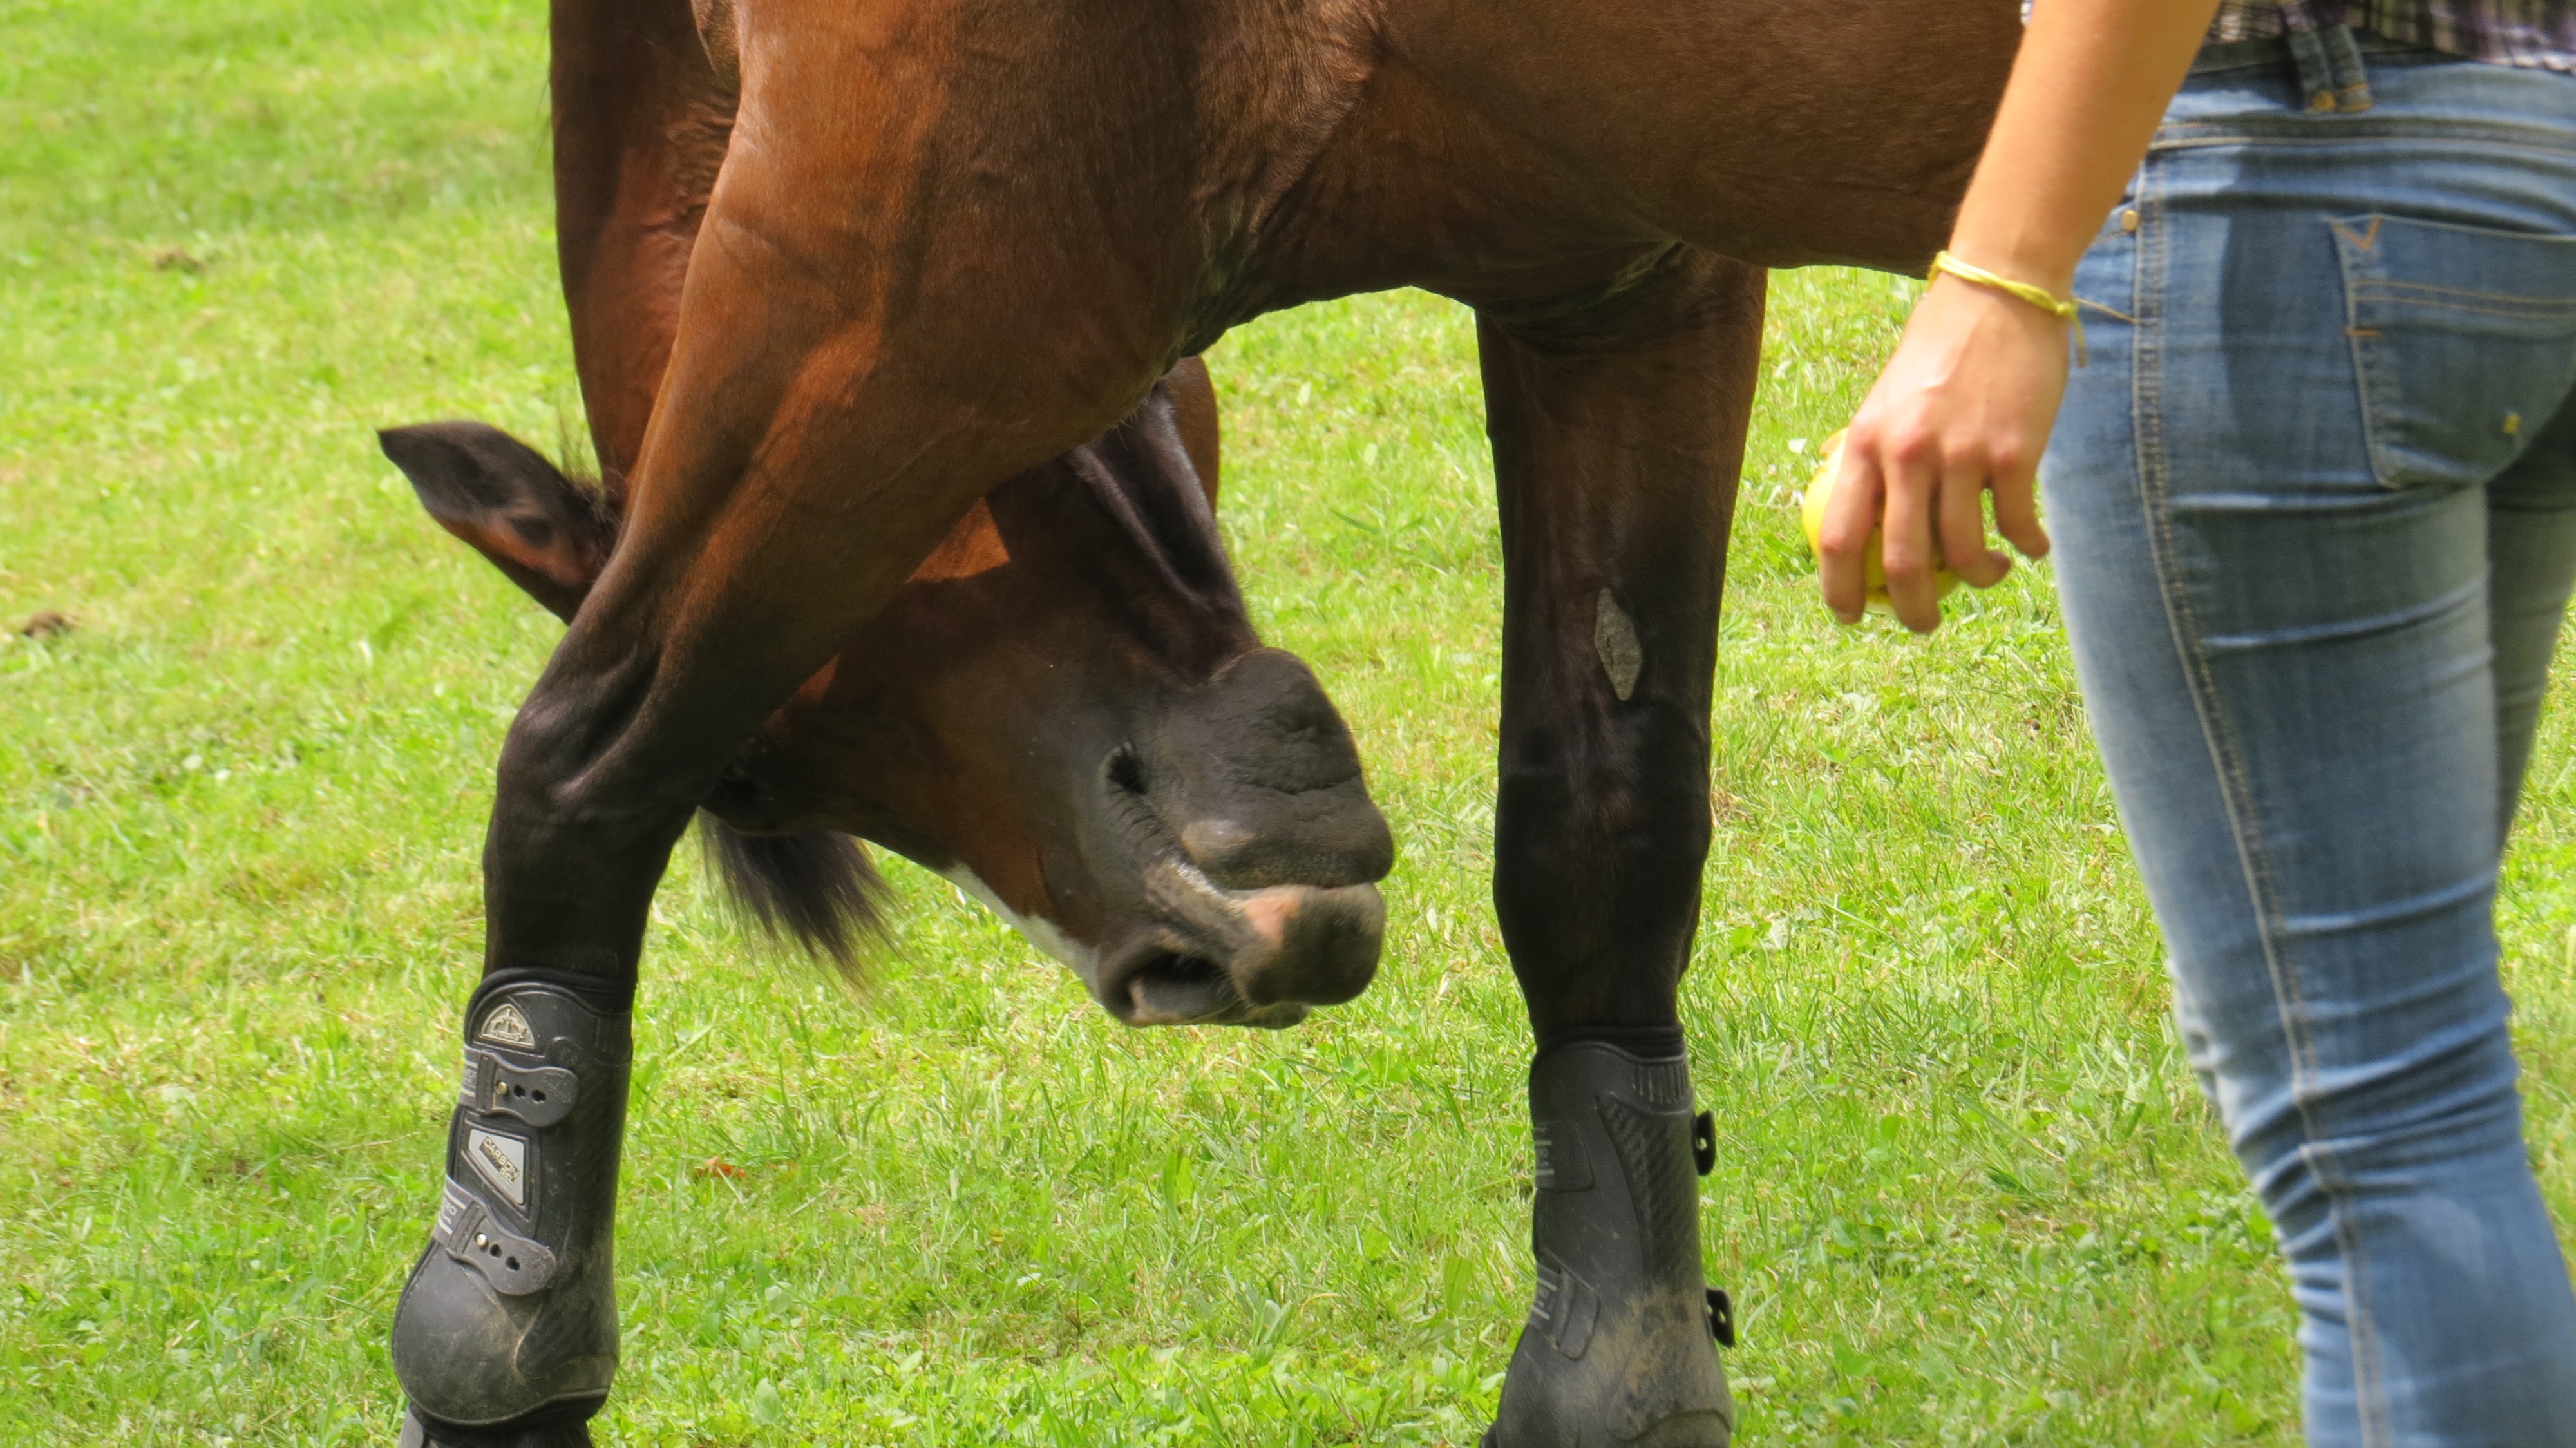
game, wildlife, pasture, grazing, horse, training, brown, mammal, mare, foal, cattle like mammal, horse like mammal